KLM protocol

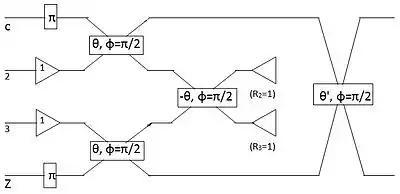
Linear optics implementation of Controlled-Z Gate with ancilla modes labelled as 2 and 3. formula_55 and formula_56.

The advantage of using NS gates is that the output can be guaranteed conditionally processed with some success rate which can be improved to nearly 1. Using the configuration as shown in the figure above on the right, the success rate of an formula_39 NS gate is formula_58. To further improve successful rate and solve the scalability problem, one needs to use gate teleportation, described next.